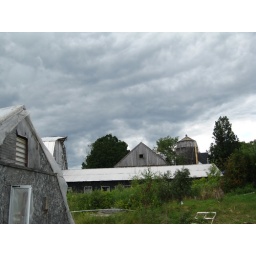
North Road barns, Martin farm, Riff's ship in foreground, site of 2nd apple tree purchase.